Persian war elephants

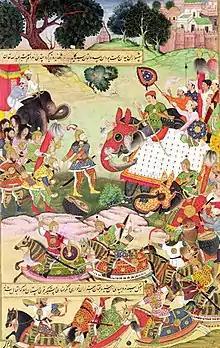
King Khosrow I on top of an elephant fighting the Mazdakite Revolt. Persian miniature

In the early Sasanian period, the war elephants were used in battles as a psychological weapon for its terrorizing effects. Later this role evolved into a logistical one, and in late Sasanian period they were used by army commanders to survey the battle scene.